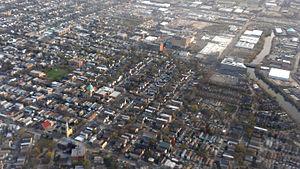
Bridgeport est l'un des 77 secteurs communautaires de la ville de Chicago aux États-Unis. Historiquement, et de nos jours encore, il est le quartier irlandais de la ville où s'installèrent nombre d'immigrants venus d'Irlande au début des années 1830. Ces mêmes immigrants qui travaillèrent à la construction du canal Érié et vinrent plus tard à Chicago pour construire le canal Illinois et Michigan. À cause d'une mauvaise planification budgétaire du projet, l'État de l'Illinois, plutôt que de payer ces travailleurs en dollars, commença par leur offrir des certificats de propriété. De nombreux travailleurs irlandais ayant reçu ces certificats les échangèrent contre des terrains proches de l'extrémité nord du canal, là où il rejoint le bras sud de la rivière Chicago, qui était alors proche de l'actuel Bridgeport et se nommait Hardscrabble. Richard M. Daley, maire de Chicago de 1989 à 2011, a grandi dans le secteur de Bridgeport.